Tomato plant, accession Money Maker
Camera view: vertical (180 deg); turntable rotation: 0 degrees
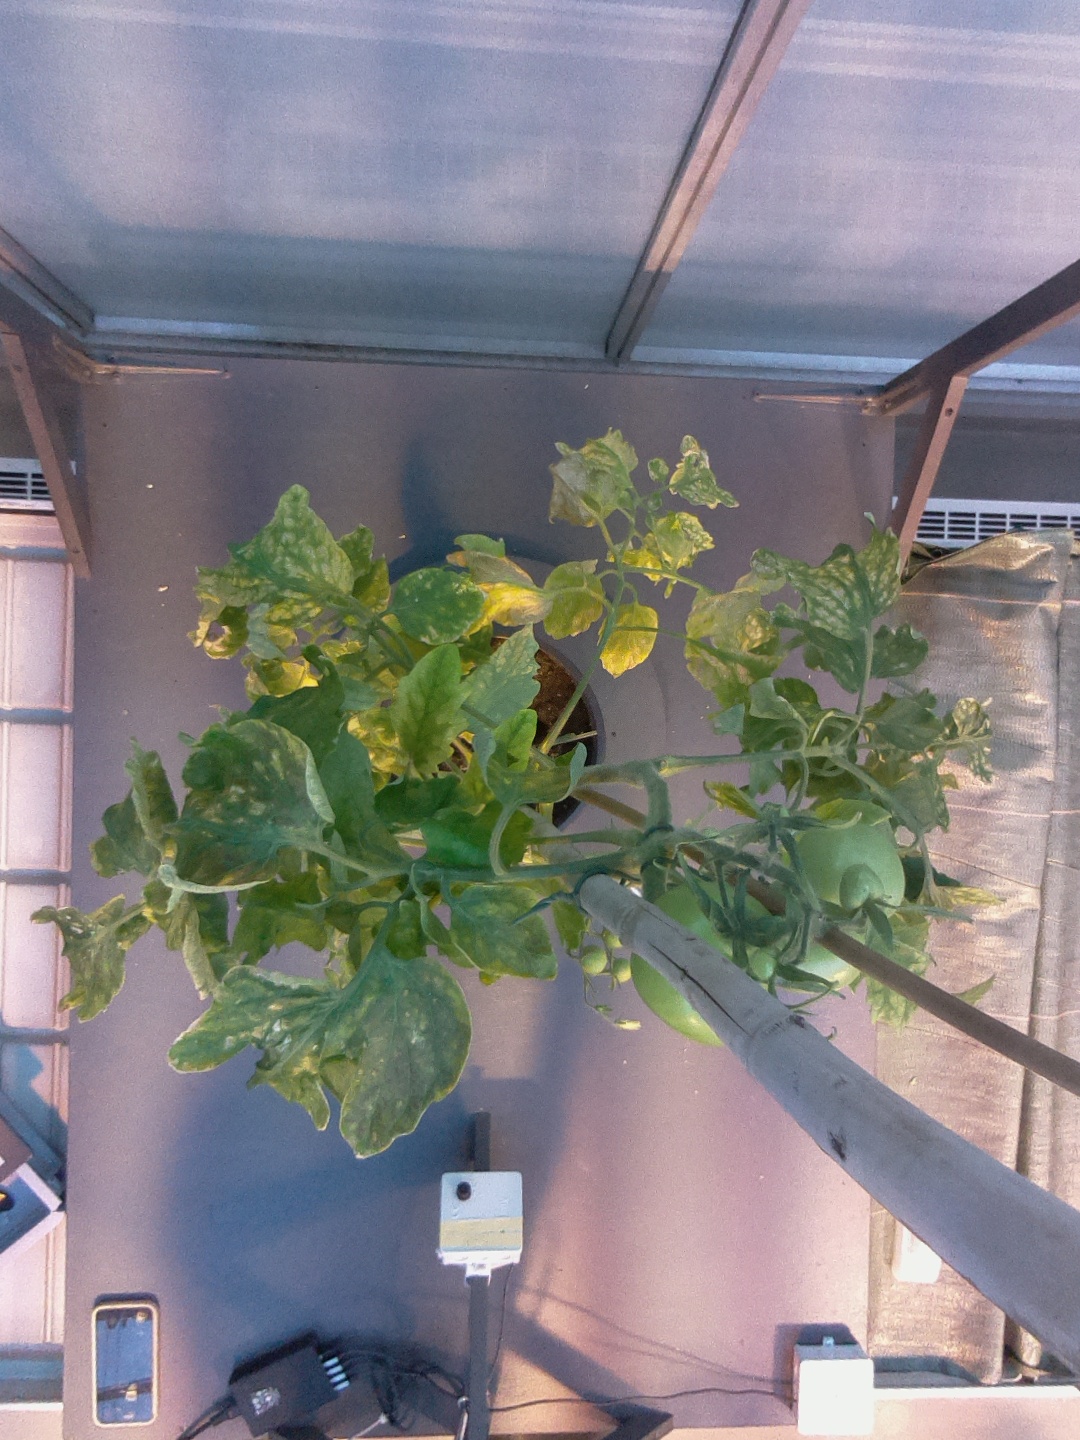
BBCH growth stage 77: 70%-80% of final fruit size